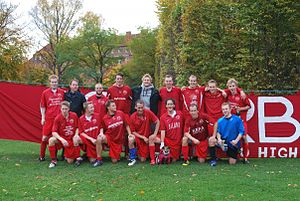
Østerbro Idræts-Forening
Holdfoto af Skyy Fodbold er et fodboldhold under Østerbro IF
Holdfoto af Skyy Fodbold er et fodboldhold under Østerbro IF, som blev dannet i sommeren 2008. De er i Serie 5.
Østerbro Idræts-Forening eller blot Østerbro IF er en dansk fodboldklub, der har hjemme på Østerbro i København og som blev stiftet den 10. september 1998.